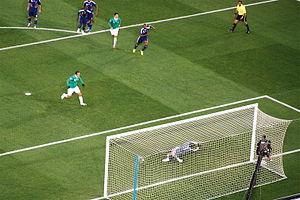
Cuauhtémoc Blanco tire le penalty pendant le match entre L'équipes de France et du Mexique à la Coupe du monde de 2010, 17 juin 2010, Stade Peter Mokaba, Polokwane
Cette liste présente les matchs de l'équipe de France de football par adversaire rencontré depuis son premier match contre l'équipe de Belgique le 1ᵉʳ mai 1904. Au 17 novembre 2019, la France a rencontré 84 adversaires.
La campagne 2010-2012 de l'équipe de France de football fait suite à l'élimination précoce dans la Coupe du monde 2010. Durant cette période la sélection française dispute, outre des matchs amicaux, des éliminatoires en vue de la qualification pour le Championnat d'Europe de football 2012 ayant lieu en Pologne et en Ukraine à l'été 2012. L'équipe de France est dirigée par Laurent Blanc qui succède à Raymond Domenech au poste de sélectionneur en juillet 2010.
L'équipe du Mexique de football, créée en 1923, est l'équipe nationale représentant le Mexique en football masculin. Cette équipe est dirigée par la Fédération du Mexique, qui est affiliée à la FIFA depuis 1929 et est un des membres fondateurs de la CONCACAF en 1961.
Cet article relate le parcours de l’équipe de France de football lors de la Coupe du monde de football 2010 organisée en Afrique du Sud du 11 juin au 22 juin 2010. Il est marqué par une élimination au premier tour après un nul et deux défaites, et par un scandale qui marque durablement l'histoire du football français, connu sous le nom de Fiasco de Knysna.
La grève des joueurs français lors de la Coupe du monde de football 2010 constitue le paroxysme d'une série d’événements connus sous le nom de fiasco de Knysna qui désigne l'échec sportif, les conflits internes, la grève d'un entraînement par les joueurs et, plus généralement, la crise connue par l'équipe de France de football et ses joueurs durant la Coupe du monde 2010 en Afrique du Sud. Considérée comme la plus grave crise que l'équipe de France de football ait connue dans son histoire, elle se produit dans la ville sud-africaine de Knysna où se trouve le centre d'entraînement de la sélection française.